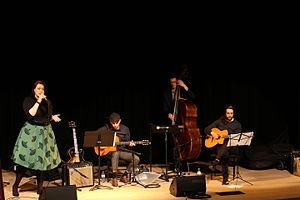
Concert de Roberto Rosenman à l'AFT
L'Alliance française de Toronto est un institut culturel et linguistique du réseau Alliance française. Il est composé de cinq centres à travers le Grand Toronto, placés au centre-ville de Toronto, à Mississauga, à North York, Oakville et Markham. Le siège de cette institution est située au centre Spadina qui héberge également le centre culturel ainsi qu'un théâtre de 147 places.